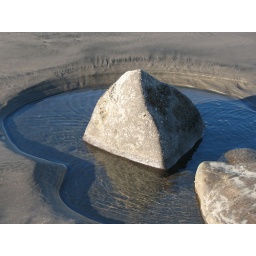
Pyramid rock sitting in a heart-shaped rock pool.